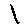
Label: 1